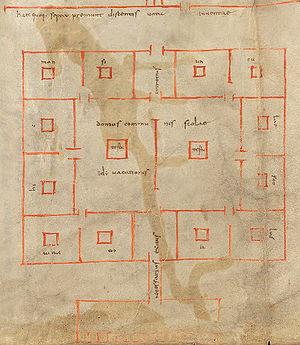
La renaissance carolingienne est une période de renouveau de la culture et des études en Occident sous les empereurs carolingiens, aux VIIIᵉ et IXᵉ siècles. Sous Charlemagne, Louis le Pieux et Charles le Chauve principalement, des progrès sensibles sont effectués dans le monde des écoles chrétiennes, tandis que la cour attire des lettrés influents, dont Alcuin, Éginhard, Raban Maur, Dungal ou Jean Scot Érigène.